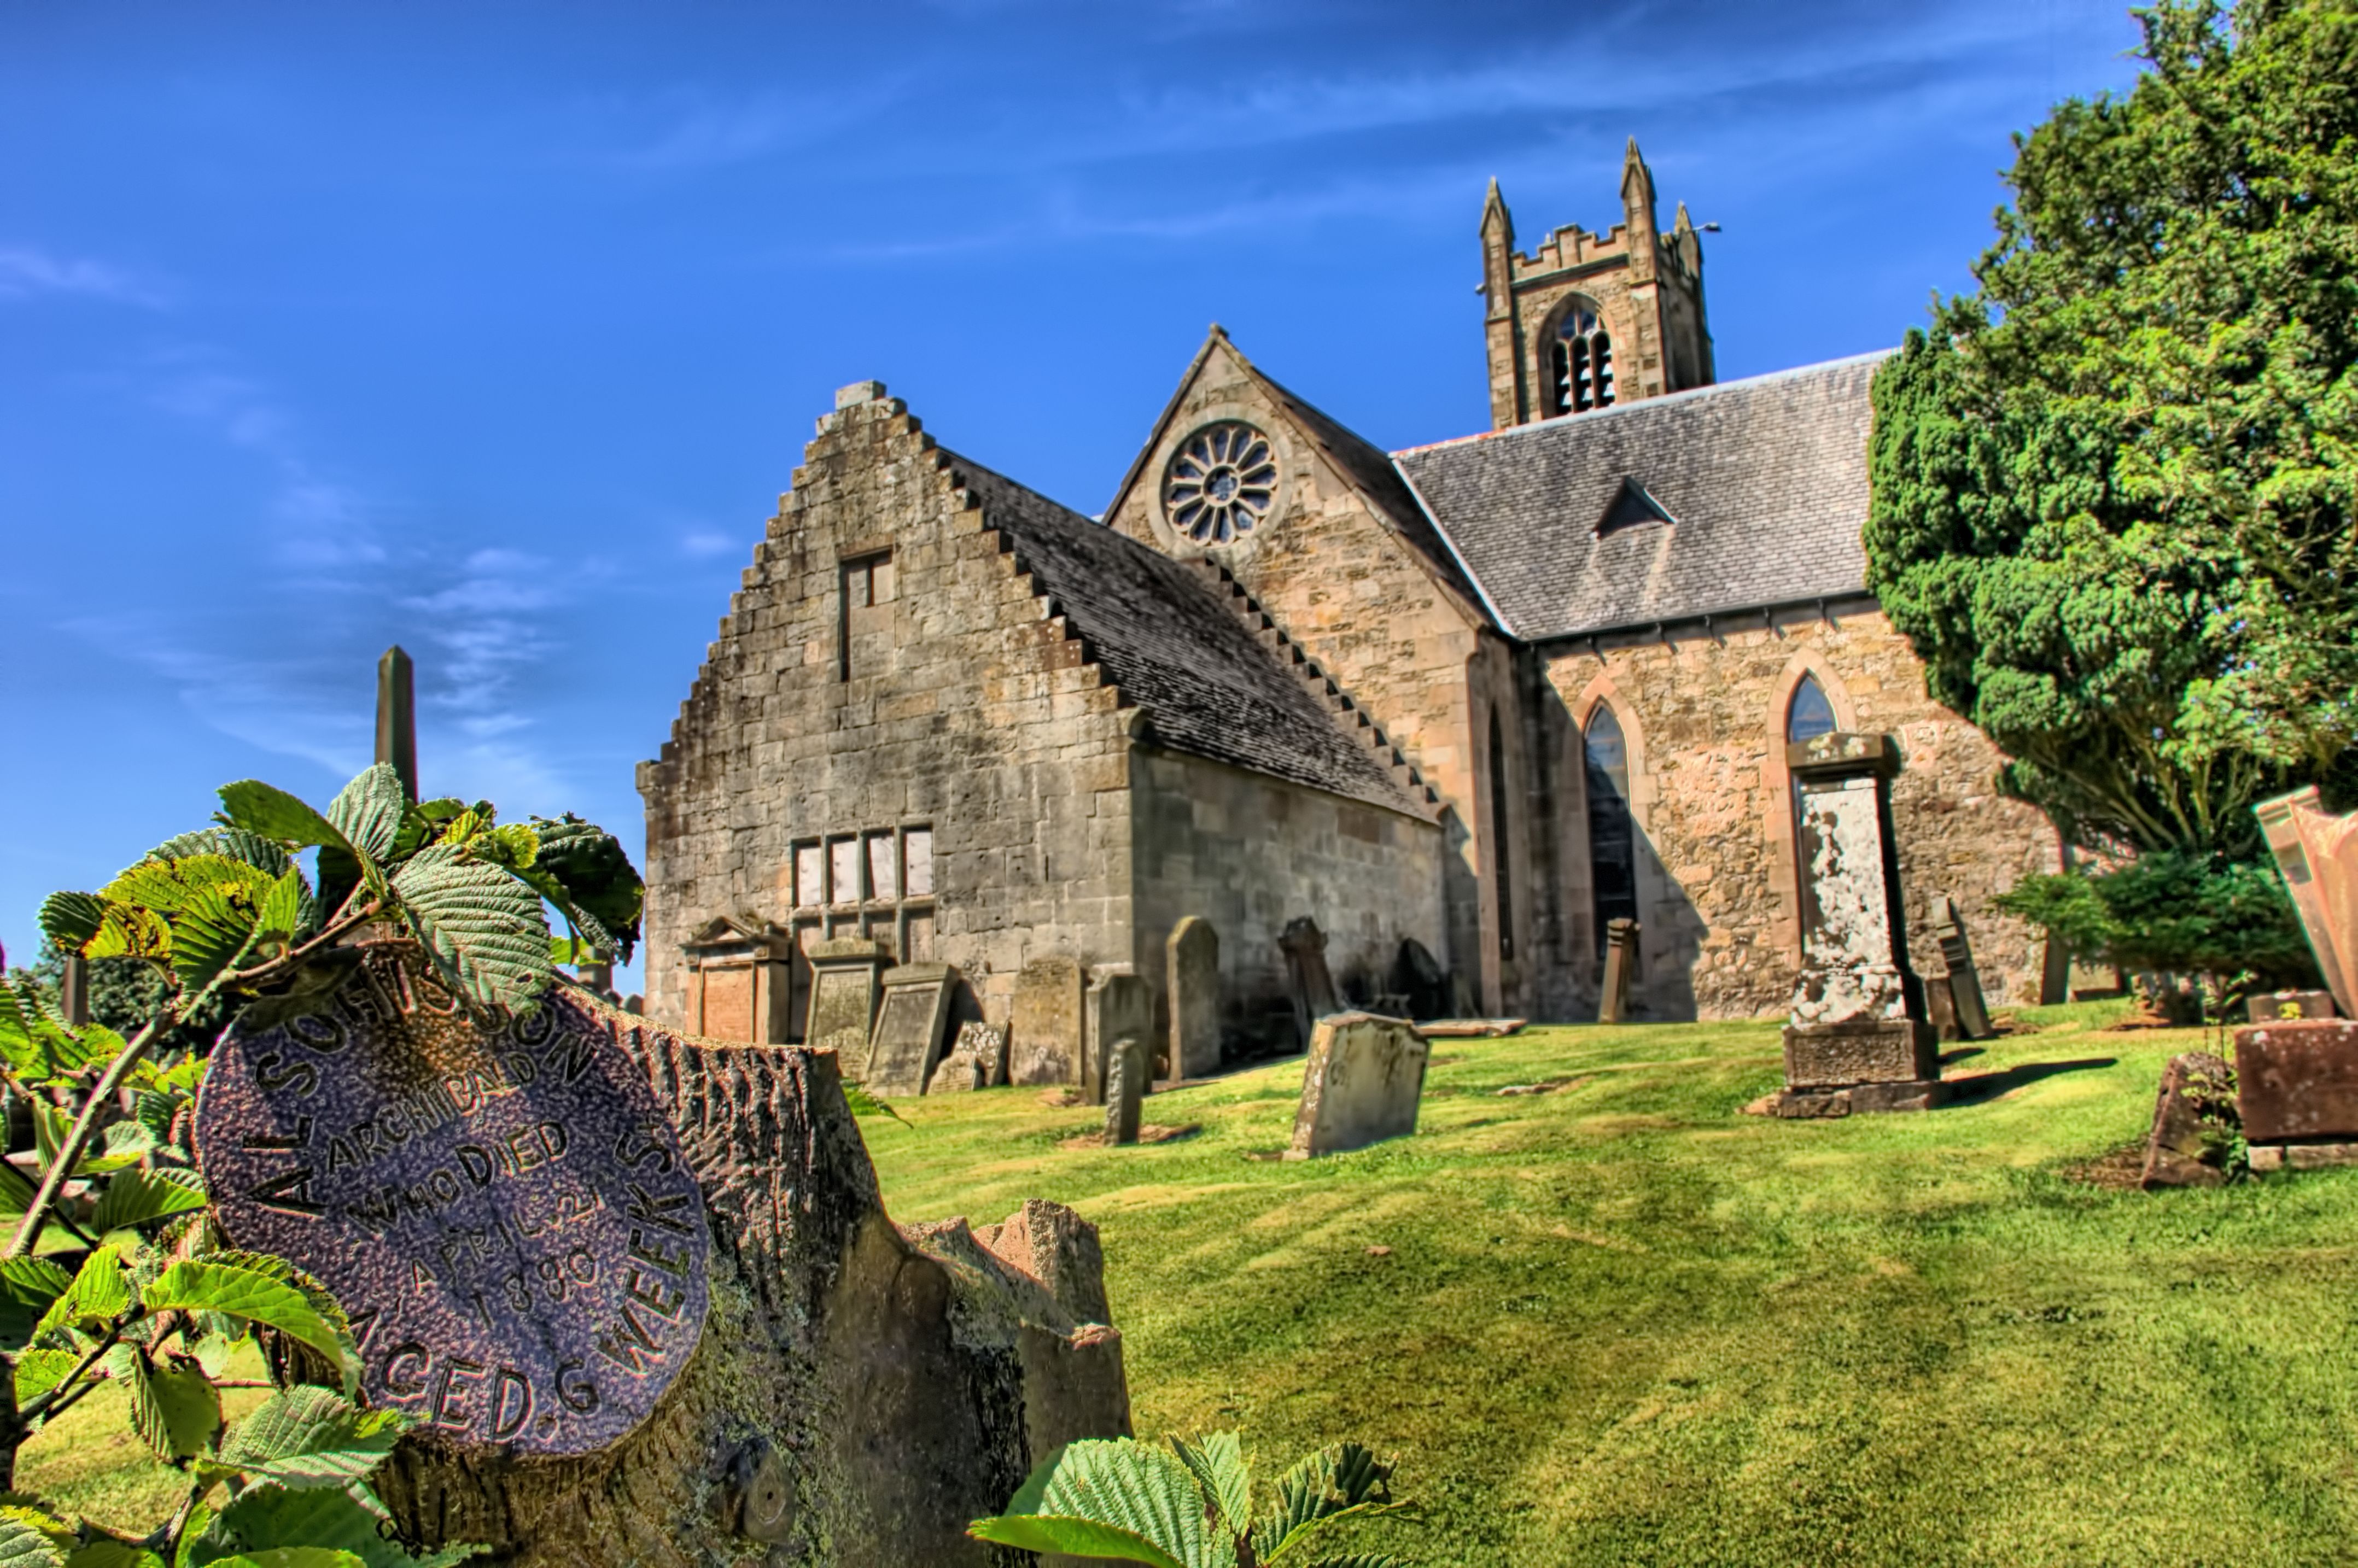
building, chateau, village, castle, church, chapel, place of worship, monastery, abbey, estate, middle ages, ayrshire, kilmaurs, stmaurs, rural area